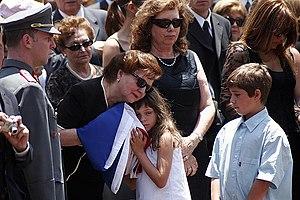
Famille de Pinochet lors de ses obsèques en décembre 2006.
Augusto Pinochet [auɡusto pinɔʃɛ], né le 25 novembre 1915 à Valparaíso et mort le 10 décembre 2006 à Santiago, est un militaire et homme d'État chilien, président de la République du 17 décembre 1974 au 11 mars 1990.